List of national symbols of Israel

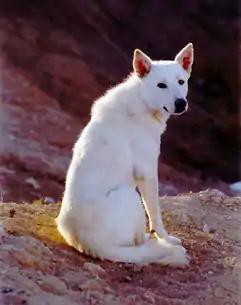
Canaan Dog

In September 2007 the cyclamen (more exactly "Cyclamen persicum") was elected as the national flower of the State of Israel and as its official representative in the botanical exhibition "We Are One World" held in Beijing. The cyclamen won over by a small margin over the "Anemone coronaria" (6,509 compared with 6,053 votes) in a poll conducted among visitors of the popular Israeli website Ynet. However, in November 2013 the Society for the Protection of Nature in Israel and Ynet arranged a larger poll, in which the "Anemone coronaria" (כלנית מצויה) was elected as Israel's national flower.